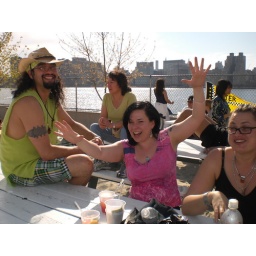
water taxi beach april 2009, i snuck this one in here ;)